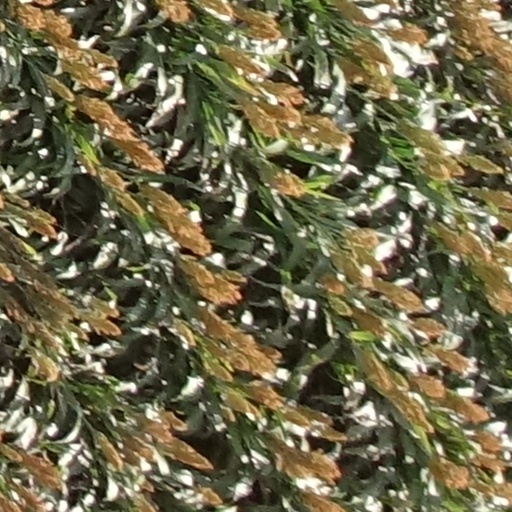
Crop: sorghum